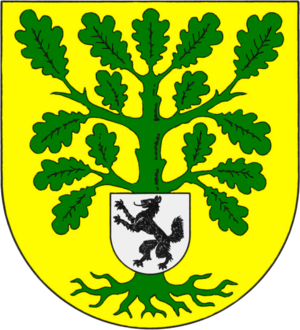
Altenholz
Coat of arms of Altenholz
Altenholz er en landsby og kommune i det nordlige Tyskland, beliggende under Rendsborg-Egernførde kreds i Slesvig-Holsten. Byen ligger på halvøen Jernved i det sydøstlige Sydslesvig, nord for den tidligere Ejderkanal.